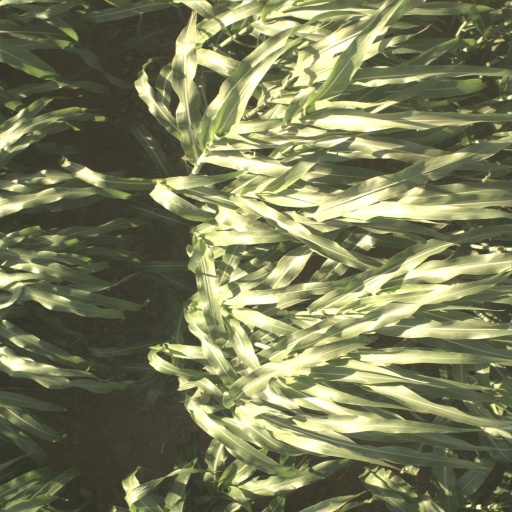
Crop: sorghum